JAC Refine L6 MAX

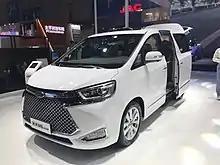
Refine M6 2017 facelift

A facelift was revealed at the market launch in 2017, mainly updating the grilles, placing the Refine M6 more inline with the other JAC Refine products.